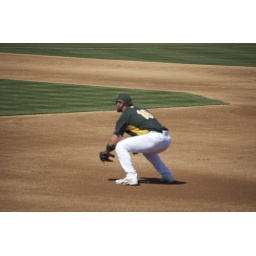
he's like a cat over there at first base